Avtar Singh Jouhl

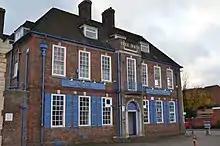
The Blue Gates hotel in Smethwick which Malcolm X visited in 1965, photographed in 2021

The US civil rights activist Malcolm X travelled to Smethwick on 12 February 1965 following an invitation by Jouhl. Malcolm X stated to the newspapers that he visited because he was "disturbed by reports that coloured people in Smethwick are being treated badly".